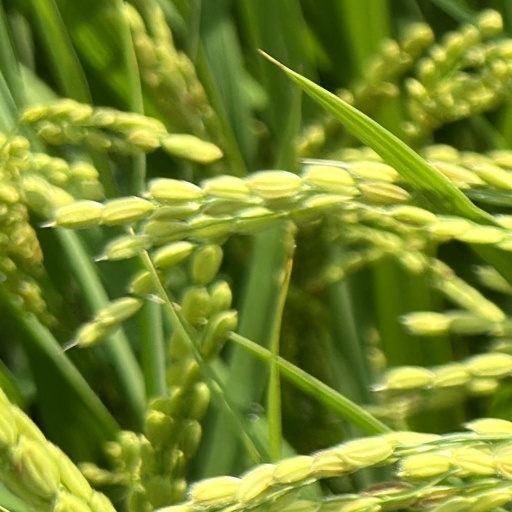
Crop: rice